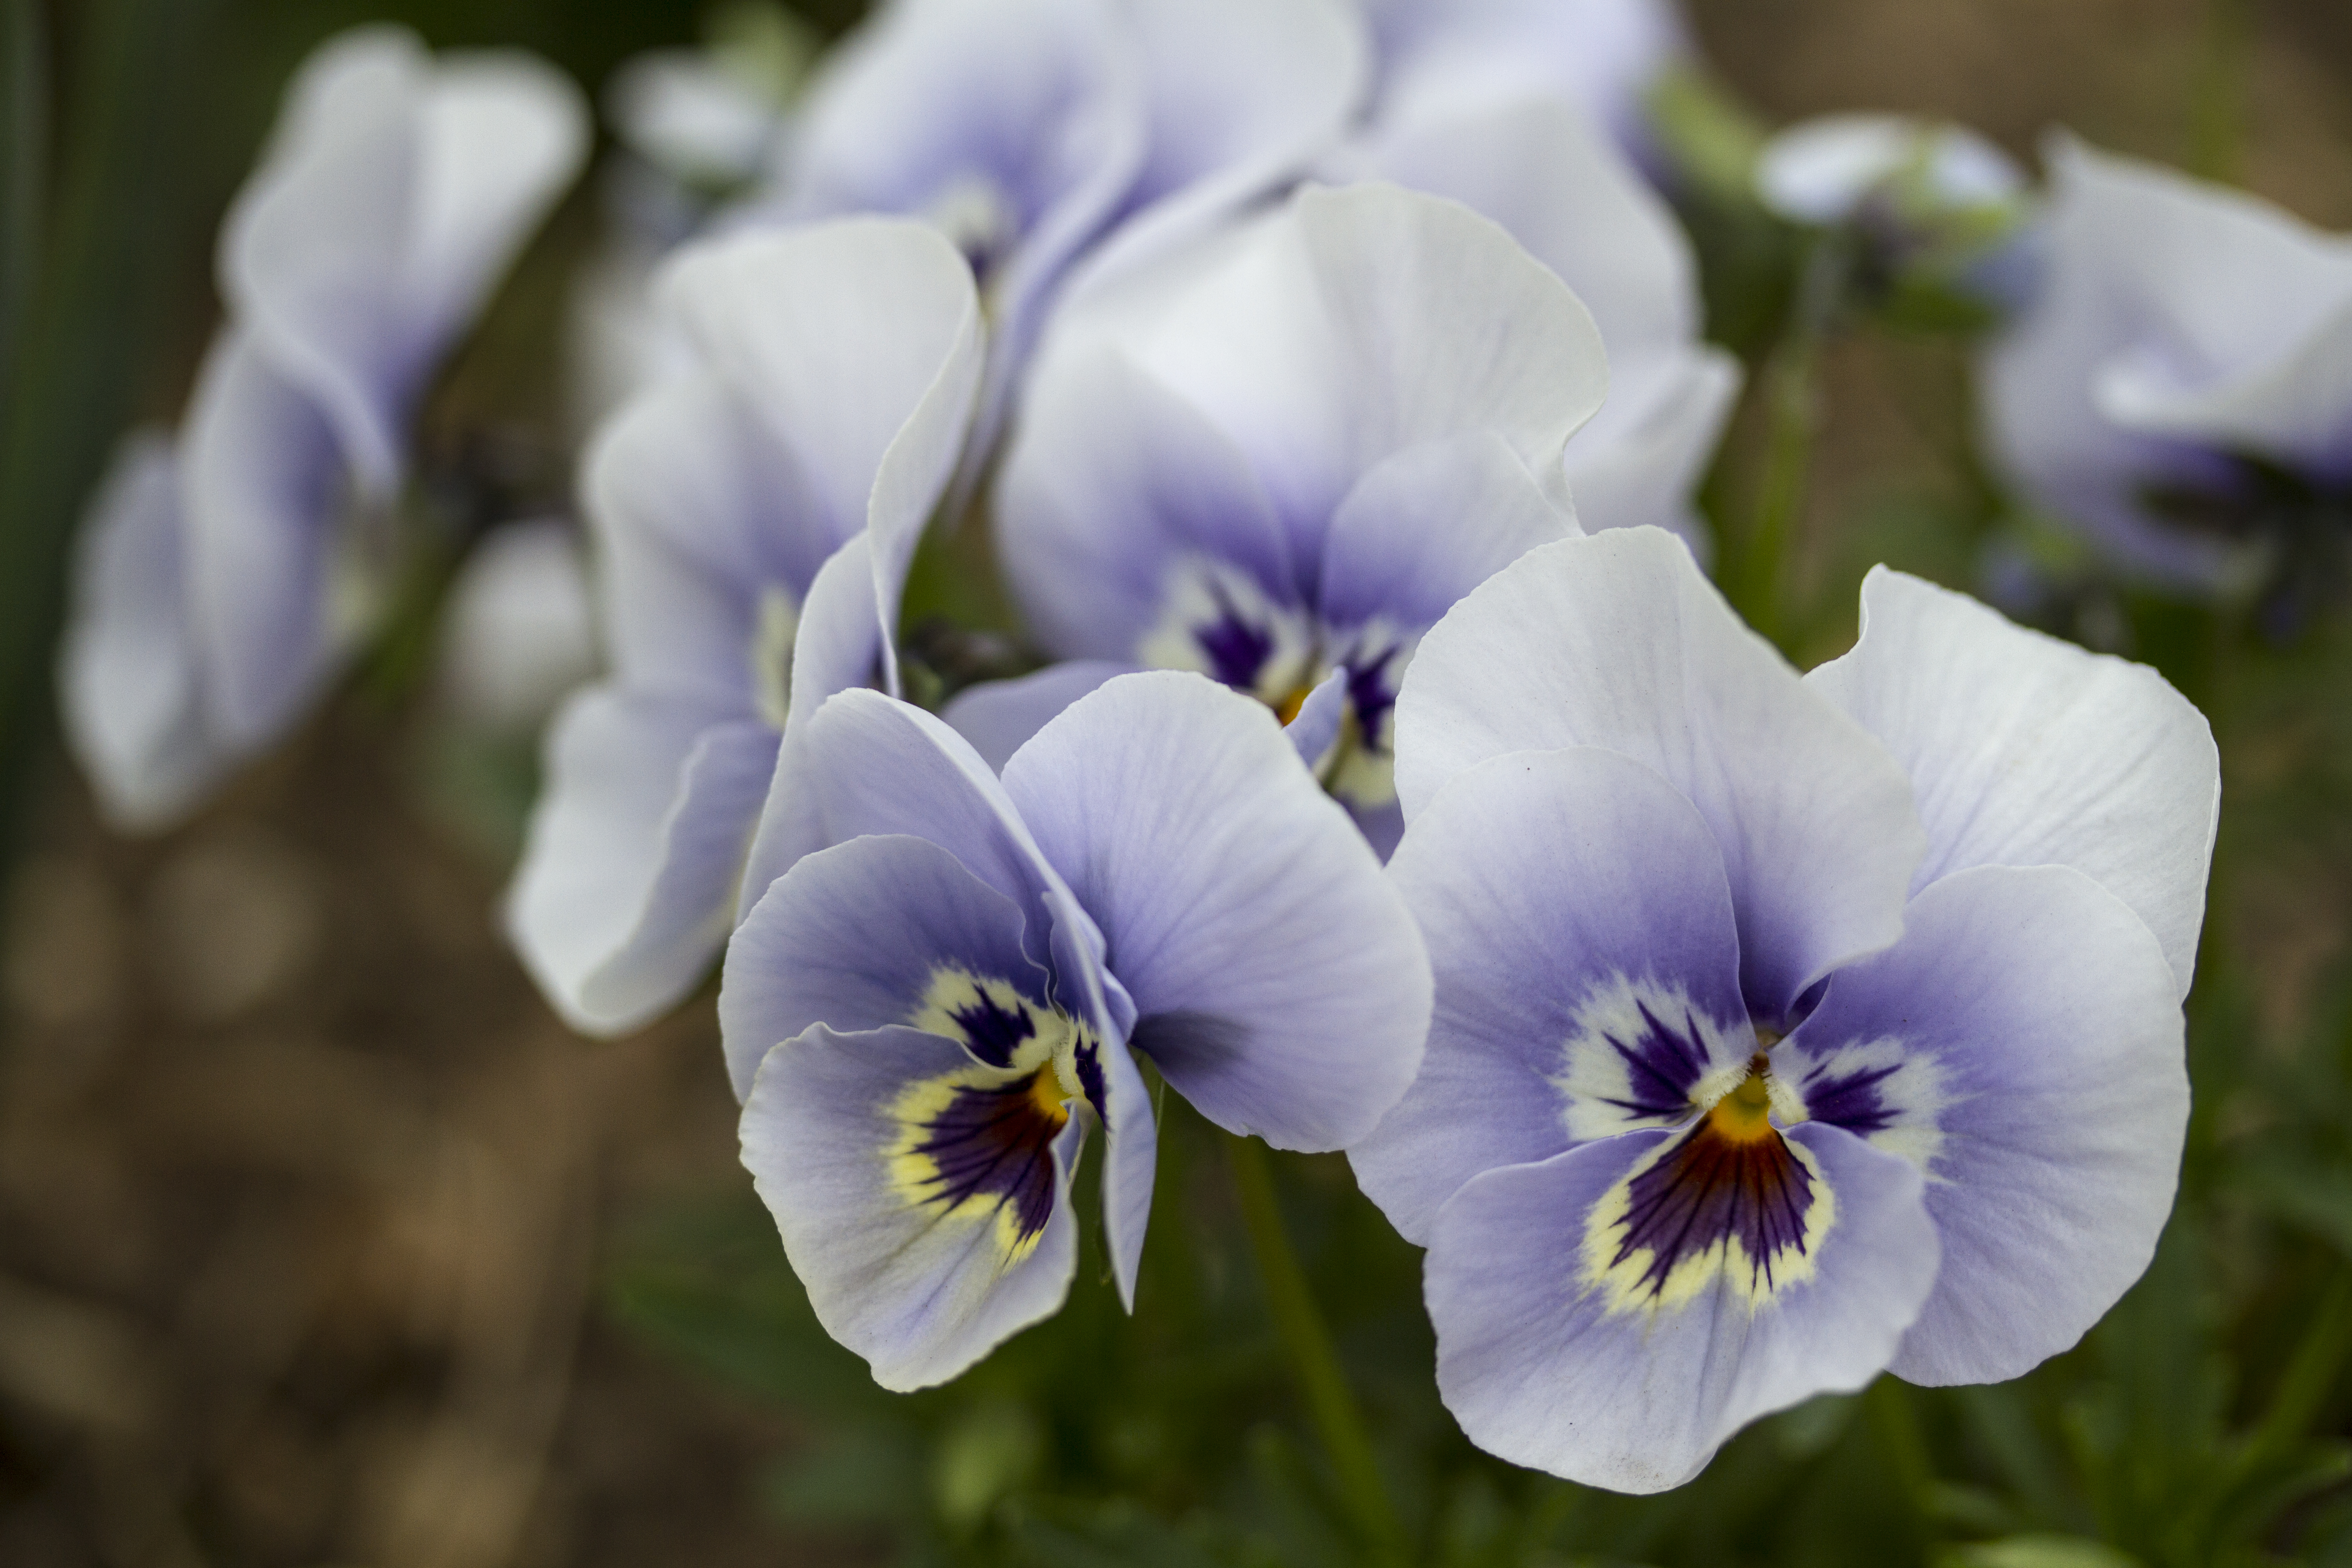
nature, blossom, plant, flower, petal, botany, flora, wildflower, uk, eye, crocus, viola, peterborough, macro photography, pansy, flowering plant, land plant, violet family